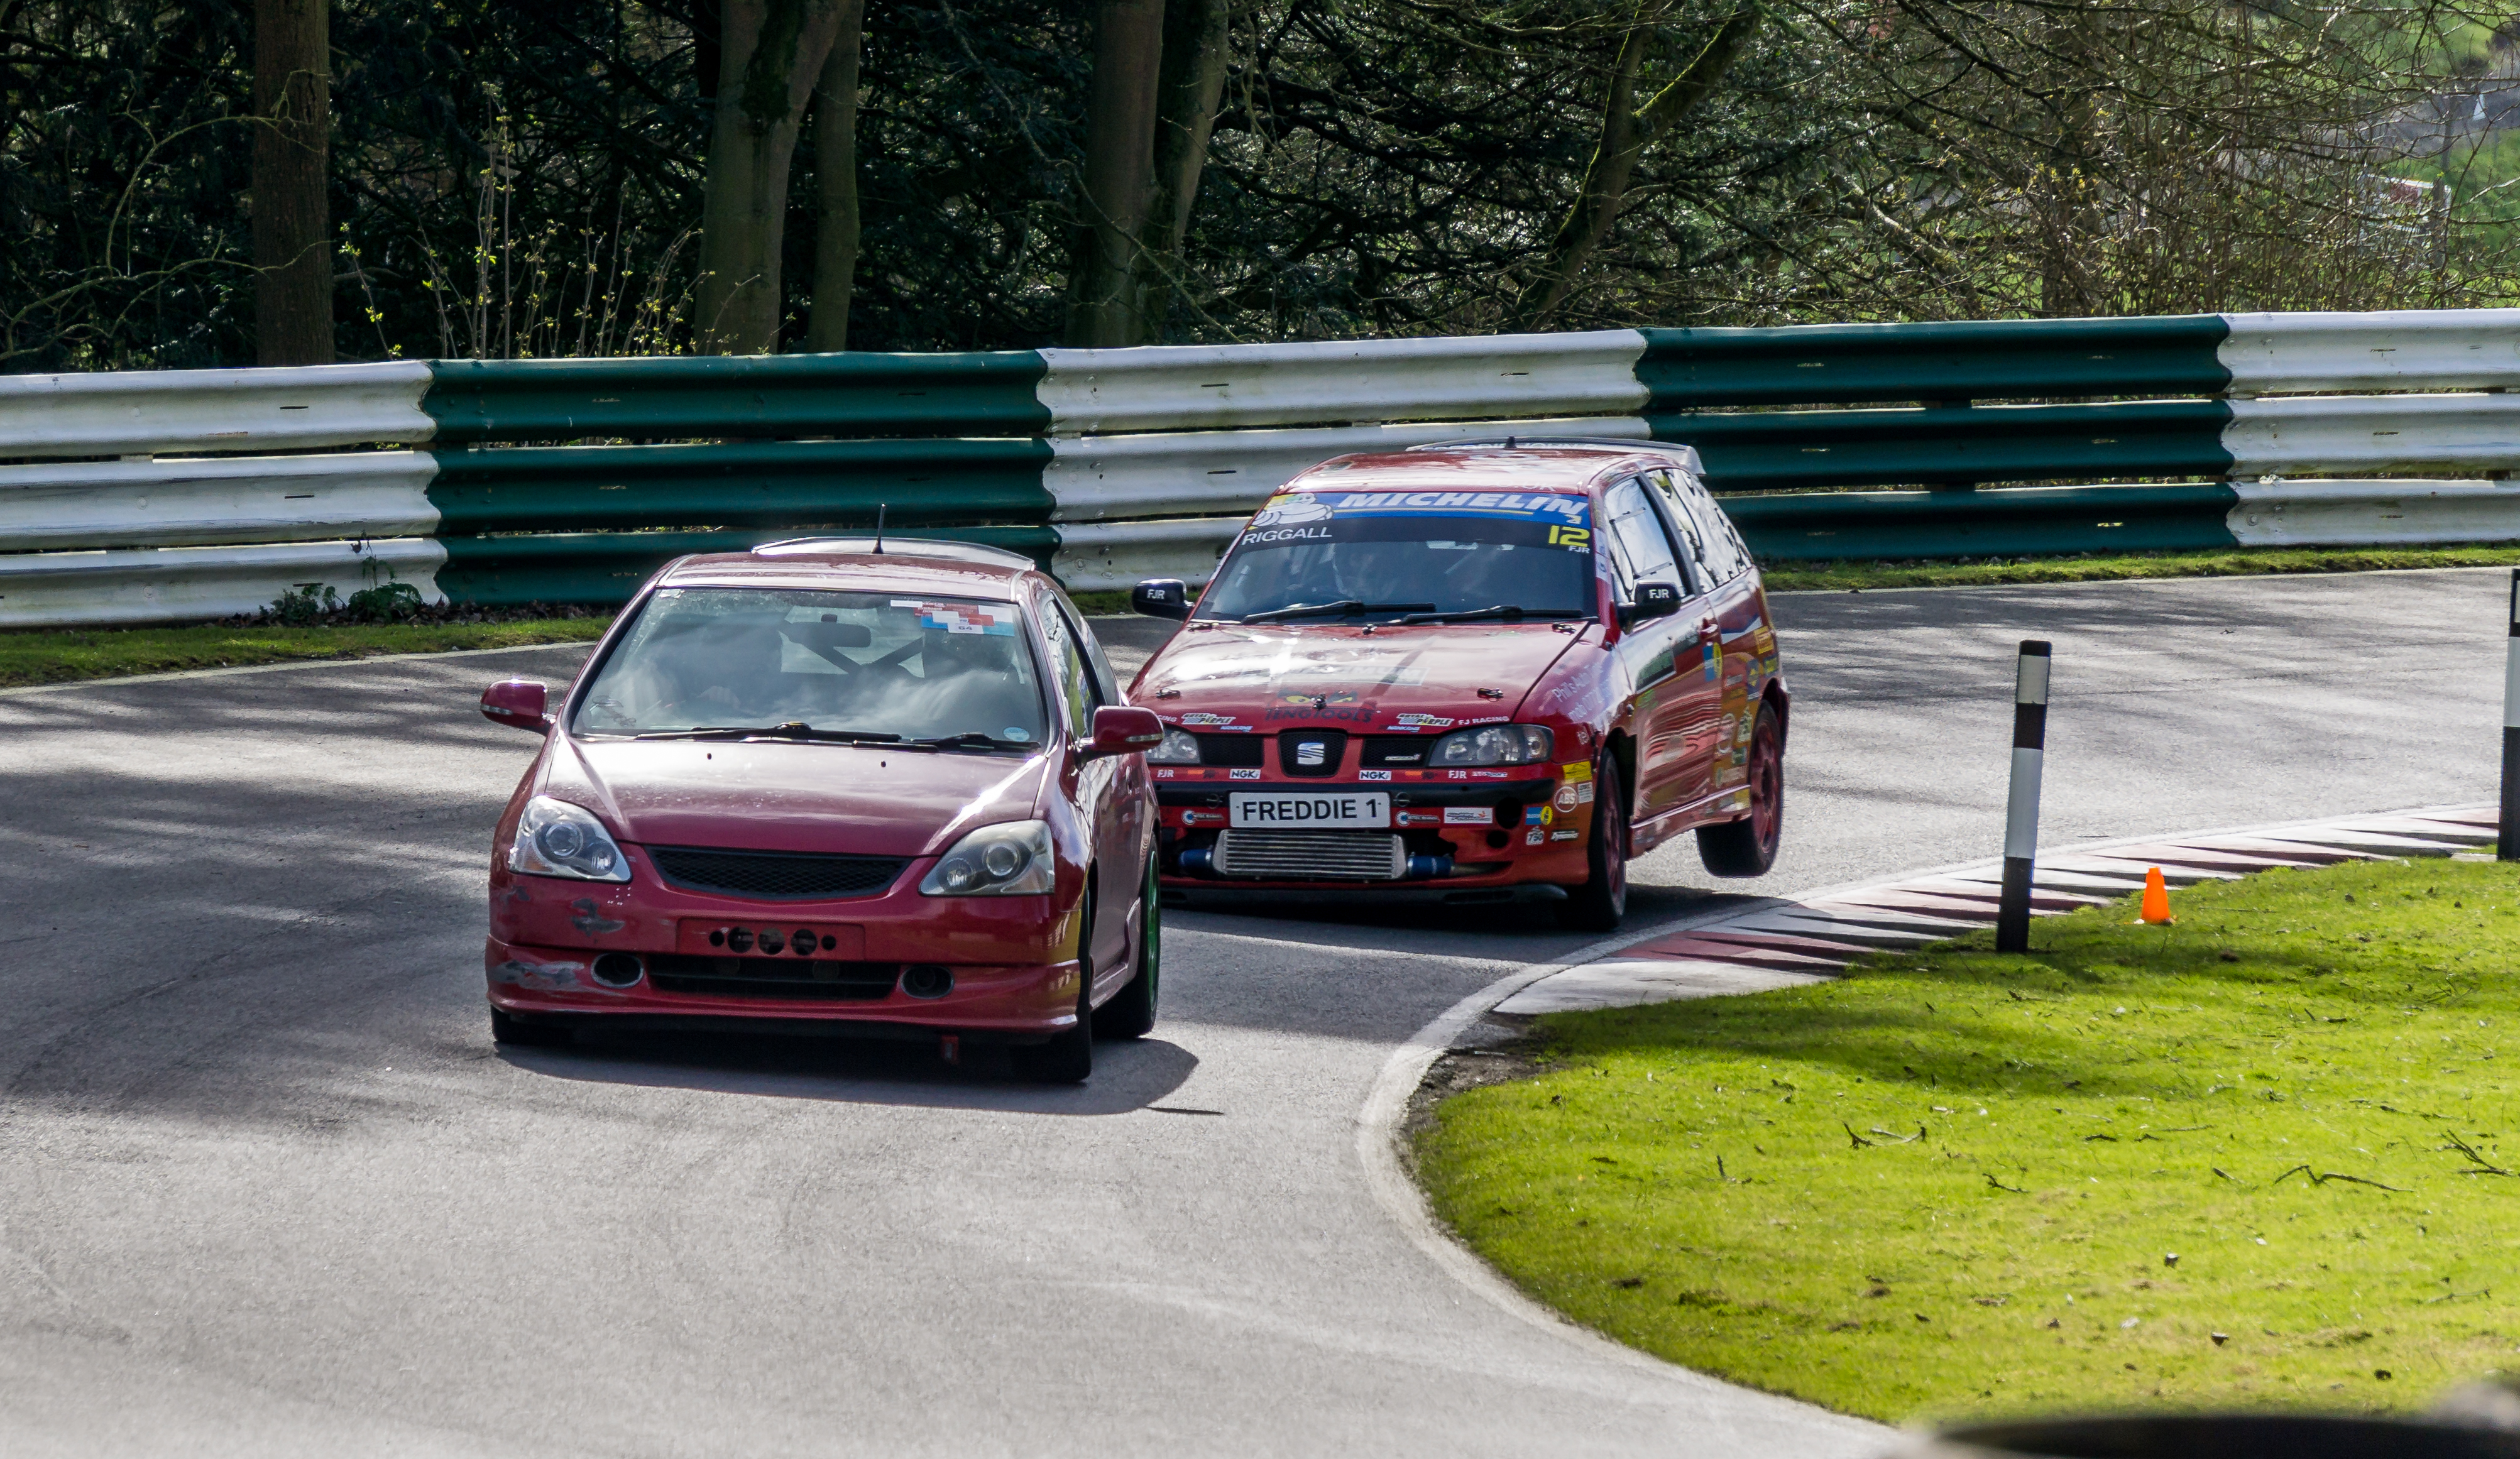
track, car, driving, vehicle, park, 2016, supercar, sports, racing, sony, day, race track, february, motorsport, ilce6000, trackday, 28th, cadwell, opentrack, auto racing, automobile make, automotive design, rallycross, rallying